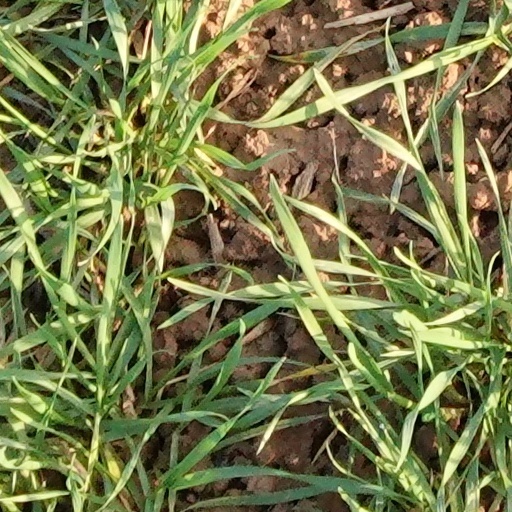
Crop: wheat